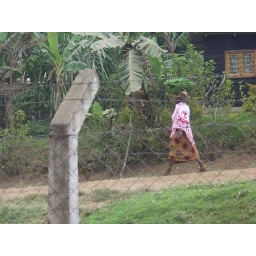
woman with bunch of green bananas walking down the road in front of the clinic, note the barbed wire topping to the fence.